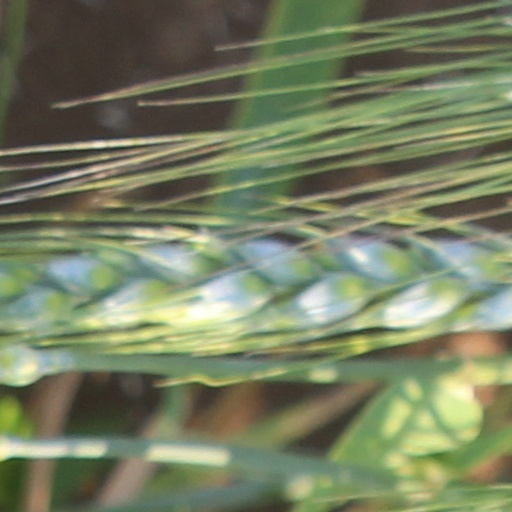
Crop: wheat